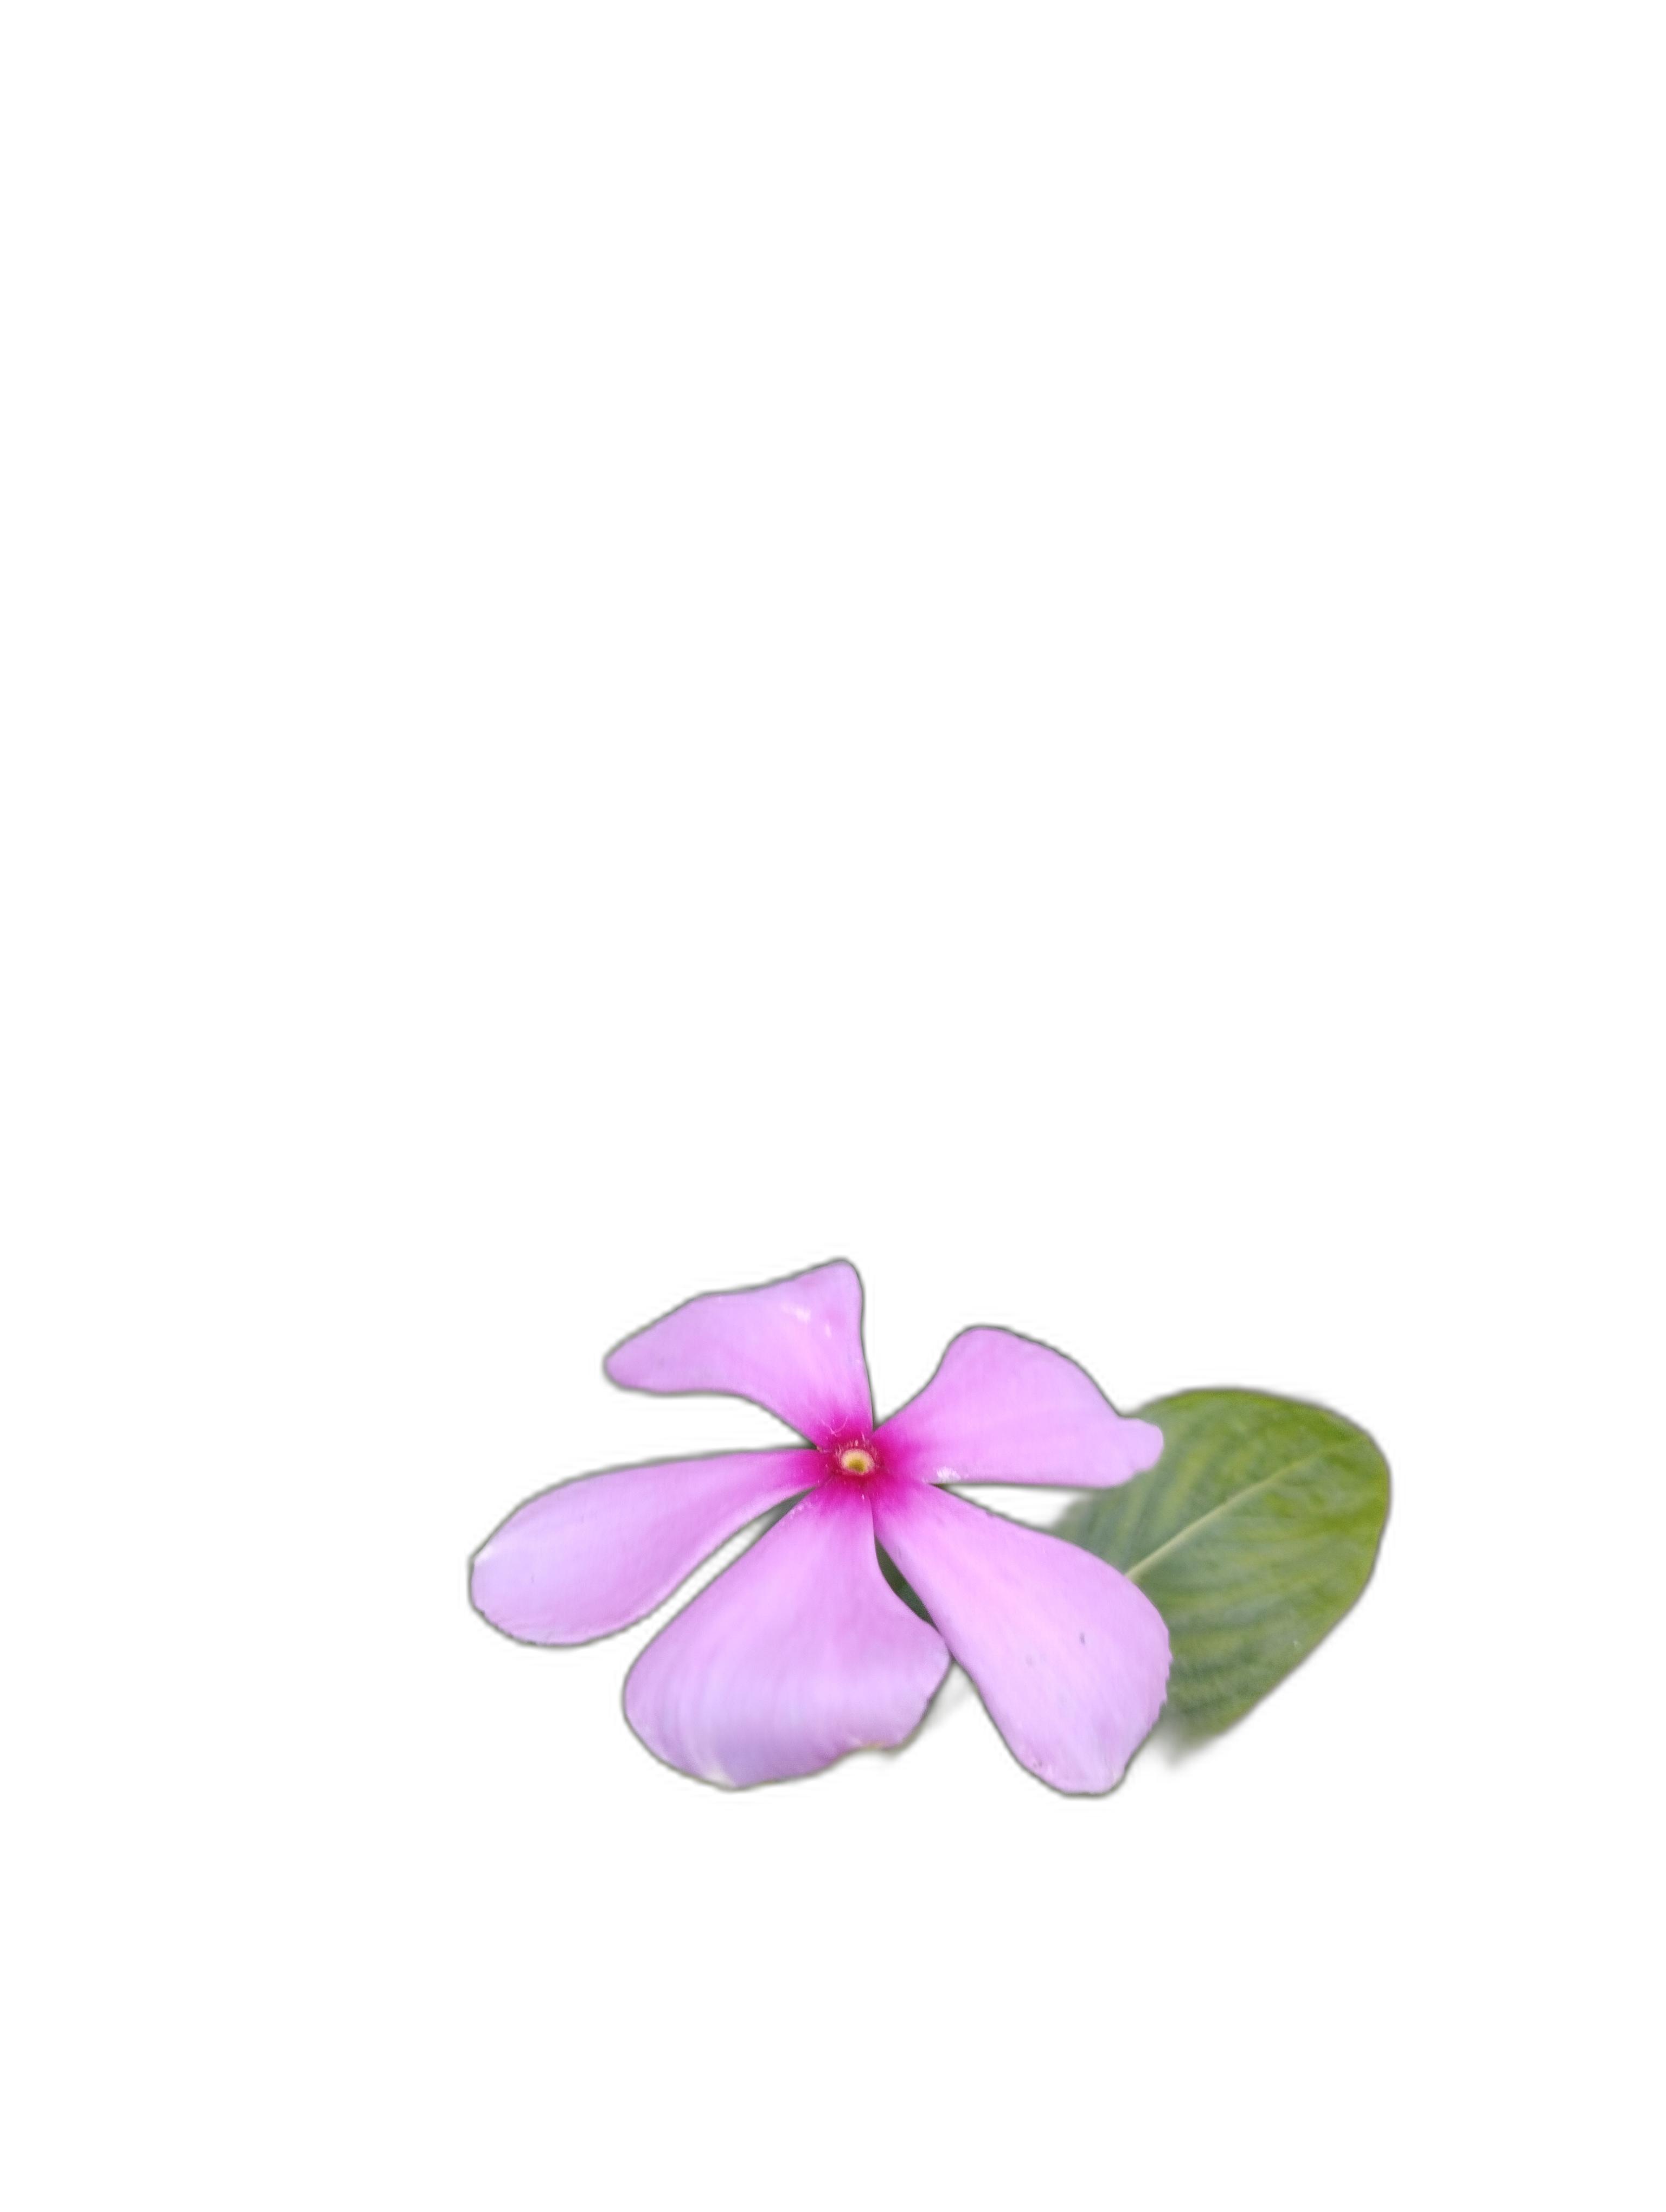
Label: Madagascar periwinkle